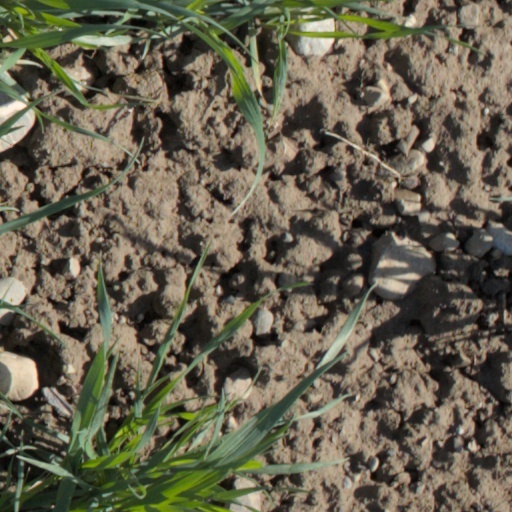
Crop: wheat